Uanda

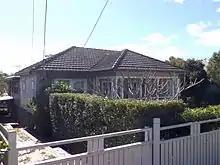
Street view, 2015

Constructed in 1928 across two blocks of land, Uanda is a low-set, hip-roofed, single-storey timber cottage set in a leafy street among timber houses of the same era. Rectangular in plan with a central projecting front porch flanked by bay windows, the house is clad with weatherboards and has a simple valance of timber palings to the lower level. The bay windows have bell-curved, shingle-clad skirts and multi-paned sash windows below flat projecting roofs and are supported on exposed timbers with a bird-mouth detail to the ends. The roof is tiled and has short projecting eaves with v-j boarded soffit. The house is elevated on concrete stumps, approximately one metre above the ground at the front and higher at the back as the ground slopes away.